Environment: real
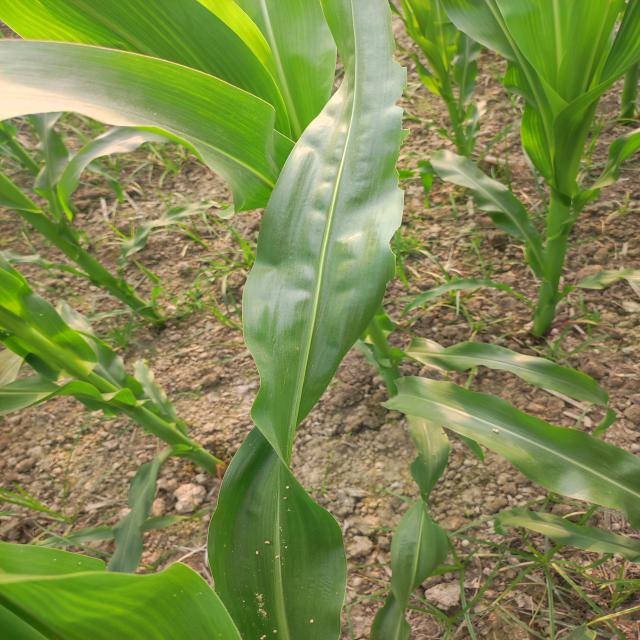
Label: fall_armyworm